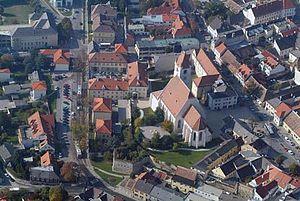
Eisenstadt est la capitale du Land autrichien de Burgenland. C'est une Statutarstadt du Burgenland.